Dnipro

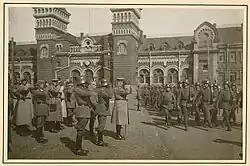
A German military parade in Yekaterinoslav in spring 1918.

The formal tenure of the UPR was brief: on 29 April 1918 intervention by the Central Powers saw the UPR replaced by the more pliant Ukrainian State or Hetmanate. On 18 May 1918 the Hetman of the Ukrainian State, Pavlo Skoropadskyi, ordered the previously nationalized enterprises returned to their former owners, and with the assistance of Austro-Hungarian troops the new authorities suppressed labor protest.